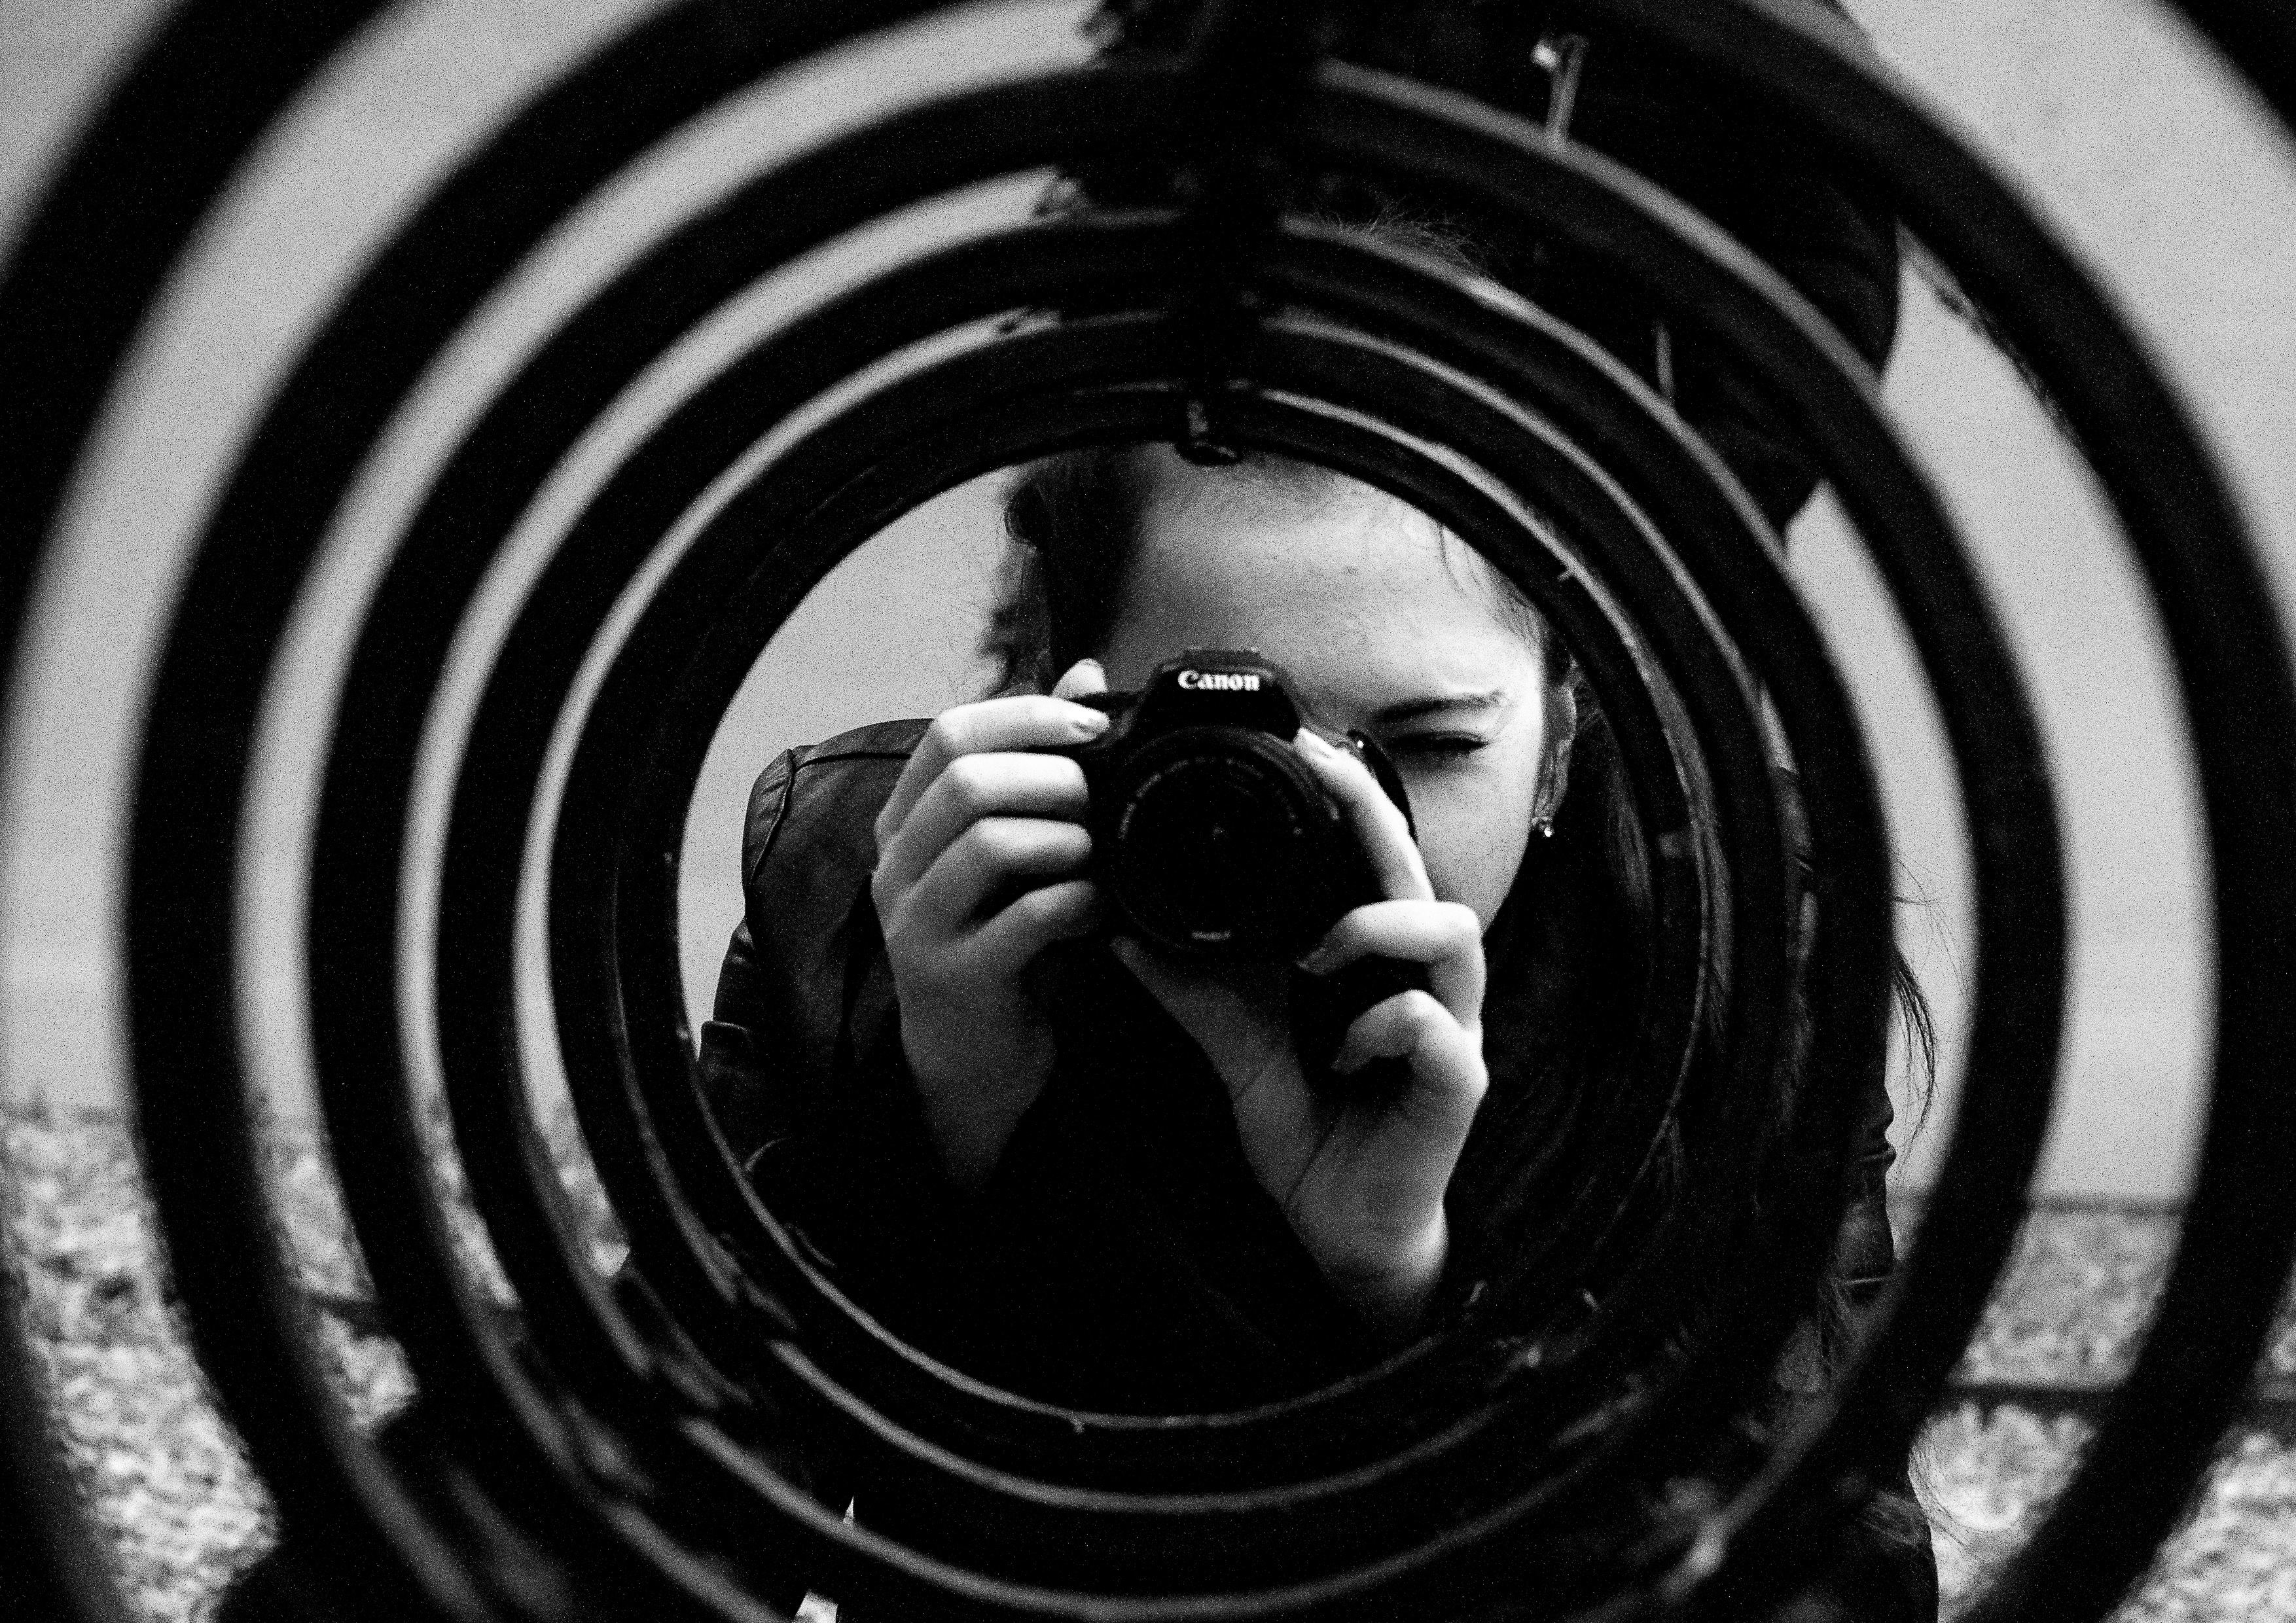
black and white, white, photography, canon, darkness, black, monochrome, circle, close up, photograph, image, fisheye lens, monochrome photography